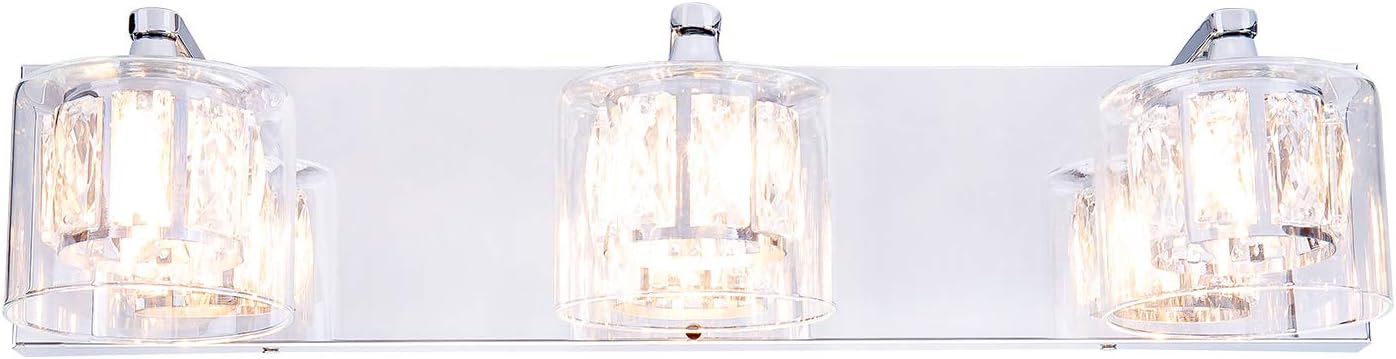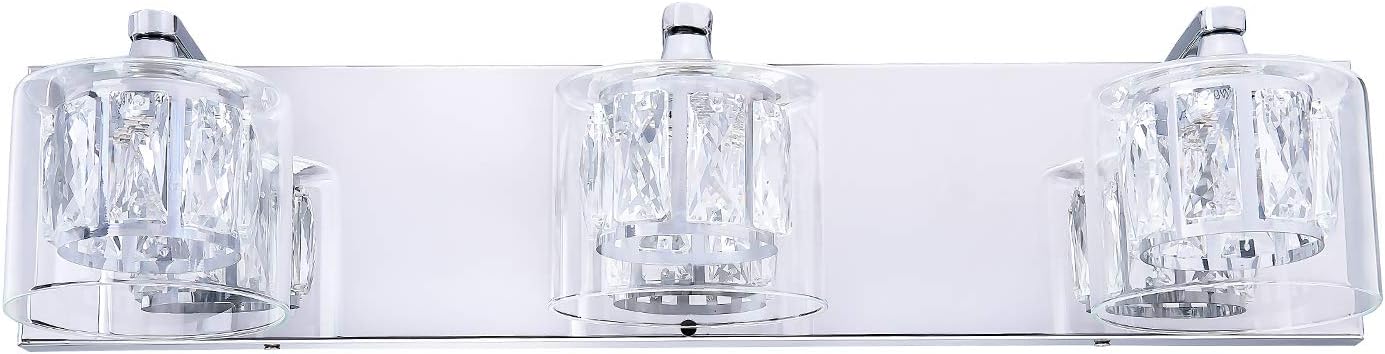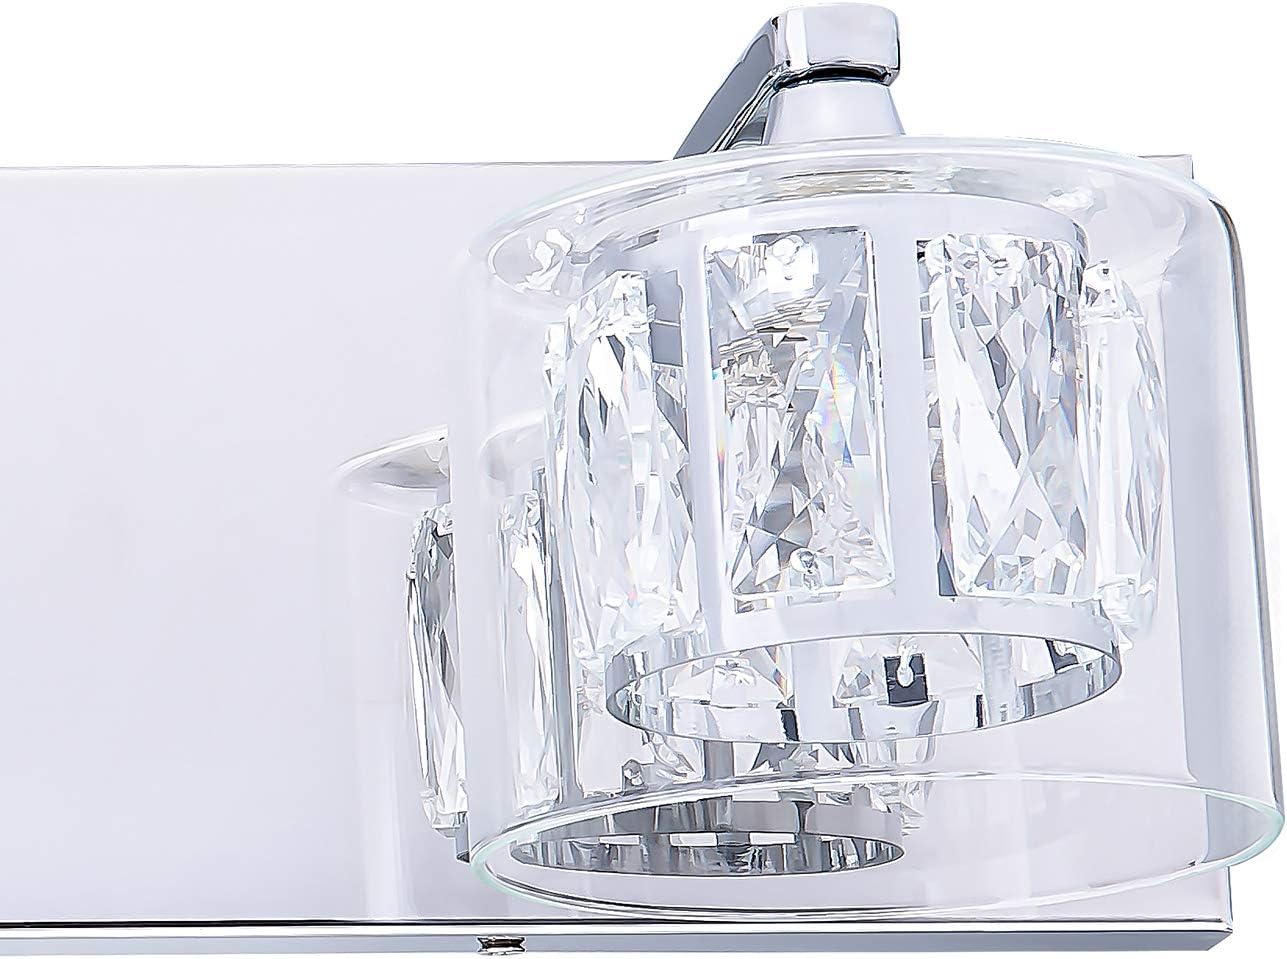
NALATI 3-Light Sconce Bath Vanity Lights with Crystal Clear Glass Shades,Wall Mount Bathroom Lighting,Brushed Nickel Finish (Crystal)
Category: Tools & Home Improvement
About The Shop NALATI is a professional brand in Housewares, specializing in the manufacturing, design and marketing of products for the kitchen, dining room and bath. NALATI’s diverse product offering focuses on quality, value, function and style. We have been working hard to provide customers with a wide range of products and styles， in addition, We offer 6 months warranty for our products to make customers more satisfied! About NALATI Lighting Crystal glass shade and brushed nickel perfectly to add a sense of contemporary charm to your area .With different decorative styles, you can place this fixture anywhere in your room. Perfect for bathroom, bedroom,dressing table, mirror cabinets, vanity table and art display or anywhere that you need a light. Dimensions : Wall Fixture: 22.04" (L)x0.98 " (W)x6.3" (H) Glass Shade:4.3" (W) x 3.54" (H) Item Weight :6.4pounds Wall Fixture Material:Metal Number of Lights:3 Shade Material：Glass Crystal Light Direction：Up/Down Light Notice: Please install it by a licensed electrician if you are not good at installation. Please make sure you have CUT OFF the electricity supply before installation. For the longer service life, Please use it in dry environment. Applicable Bulb Type: Edison bulbs,incandescent bulbs,CFLs and LED bulbs.LED bulbs are recommend, for they are environmental.
Features: 1.Dimensions :Wall Fixture: 22.04" (L)x0.98 " (W)x6.3" (H),Glass Shade:4.3" (D) x 3.54" (H) | 2.Artistic Design: This modern indoor 3-light vanity wall lamp with its classic contemporary design ,The inside of the lampshade is crystal, Perfect for bathroom, bedroom,dressing table, mirror cabinets, vanity table and art display etc. | 3.Safe and Secure：Combined cylinder clear glass with stainless steel finish metal With high advanced wrapped protector,safe, sturdy and durable. compatible with a variety of incandescent LED and halogen bulbs. | 4.Installation: Must be hardwired, no switch or plug. All mounting hardware for quick and easy installation is included. Flexible design allows for up or downwards installation to suit your needs, providing an opportunity for a different look. | 5.Customer satisfaction:UL certification for safety.We offer 6 months warranty for our products.please feel free to contact me If you have any question.